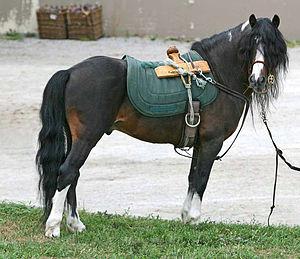
Tobiano est une couleur de robe du cheval, phénotypiquement caractérisée par la présence de plages blanches réparties de façon verticale, et de quatre jambes blanches, les parties colorées étant généralement sur les flancs et le poitrail, de forme ronde ou ovale, avec des bords nets. Causée par le gène dominant TO, la robe tobiano est additive avec d'autres formes de robes pie, et avec les gènes de dilution.
Le Kerry bog est une race très ancienne de poneys de trait et de bât, dite mountain and moorland, originaire du comté de Kerry en Irlande. Traditionnellement utilisé pour le transport de la tourbe à partir des tourbières, il mesure entre 1 m et 1,20 m et porte une robe généralement baie. Son apparence diffère de celle du Connemara, l'autre race de poney irlandaise. Le Kerry bog frôle l'extinction au cours du XXᵉ siècle, mais ce poney est sauvé par des passionnés dans les années 1990 et est reconnu comme patrimoine culturel irlandais en 2012. Un registre d'élevage a été ouvert afin de le préserver, la race est reconnue aux États-Unis et commence à être exportée.